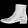
Label: Ankle boot